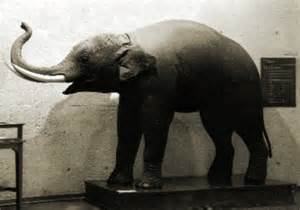
Label: elefante